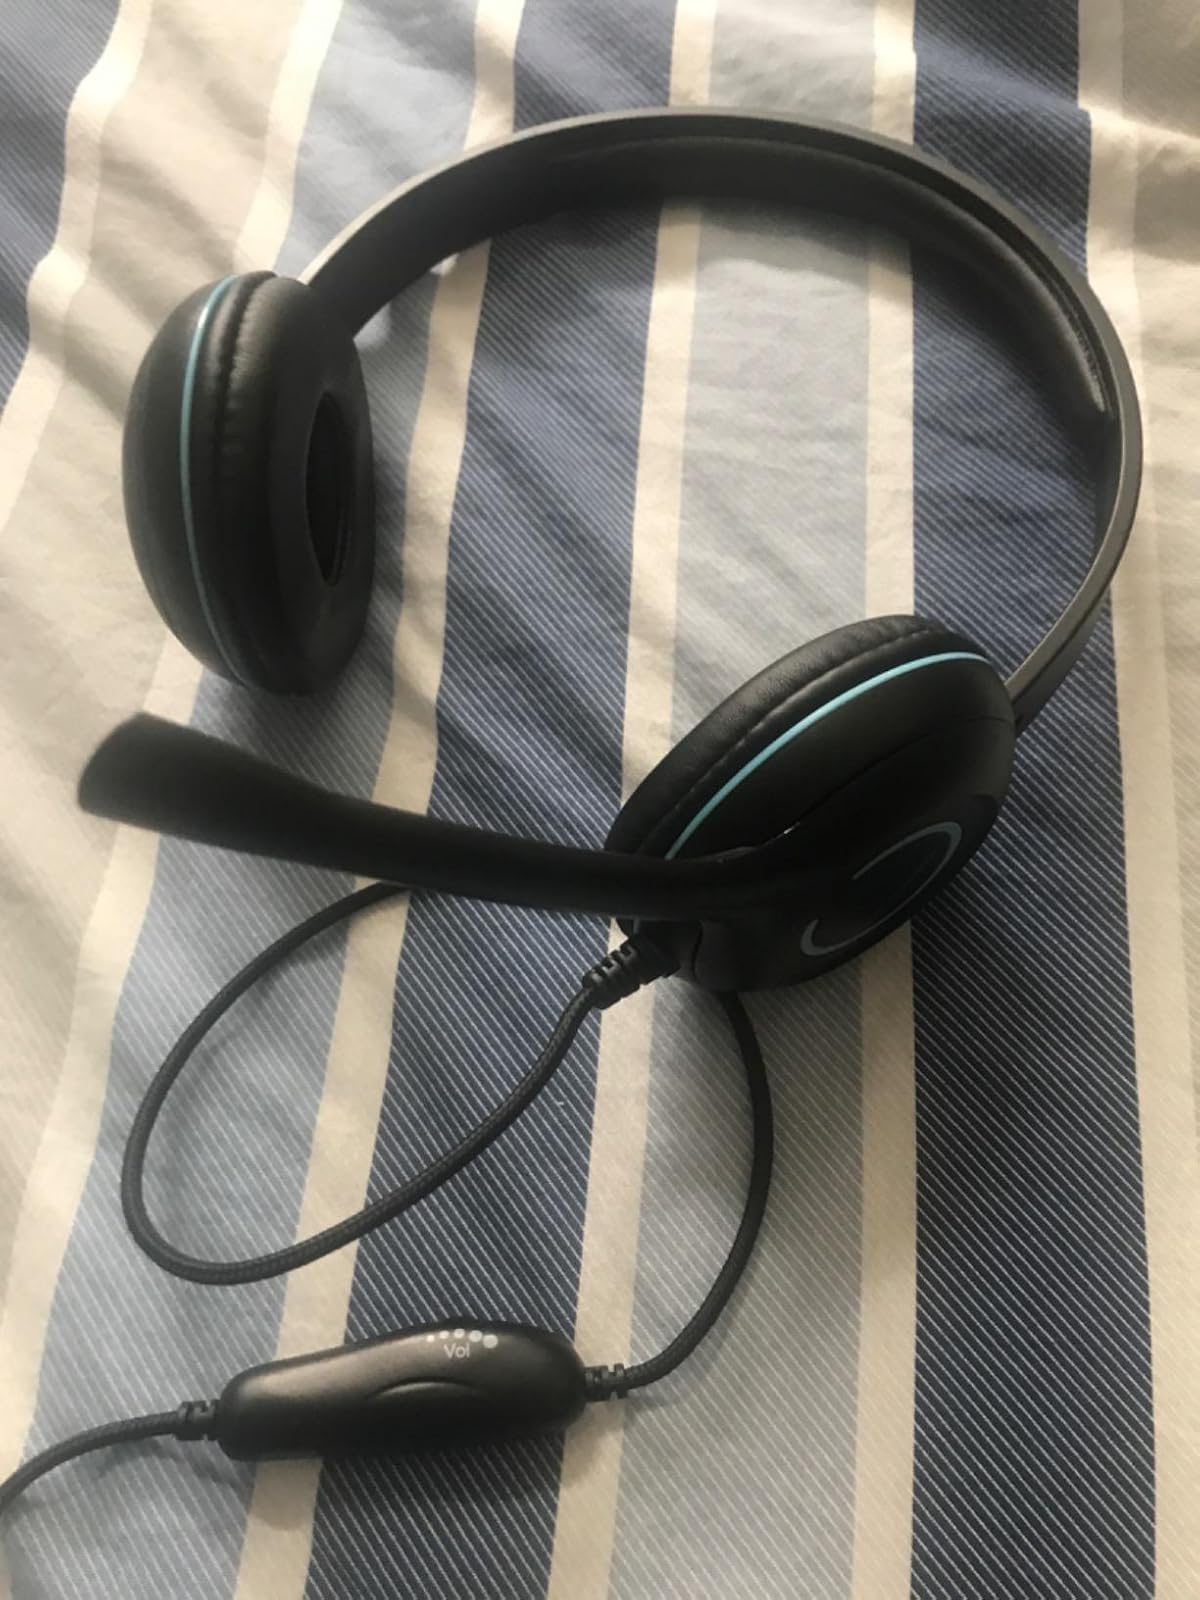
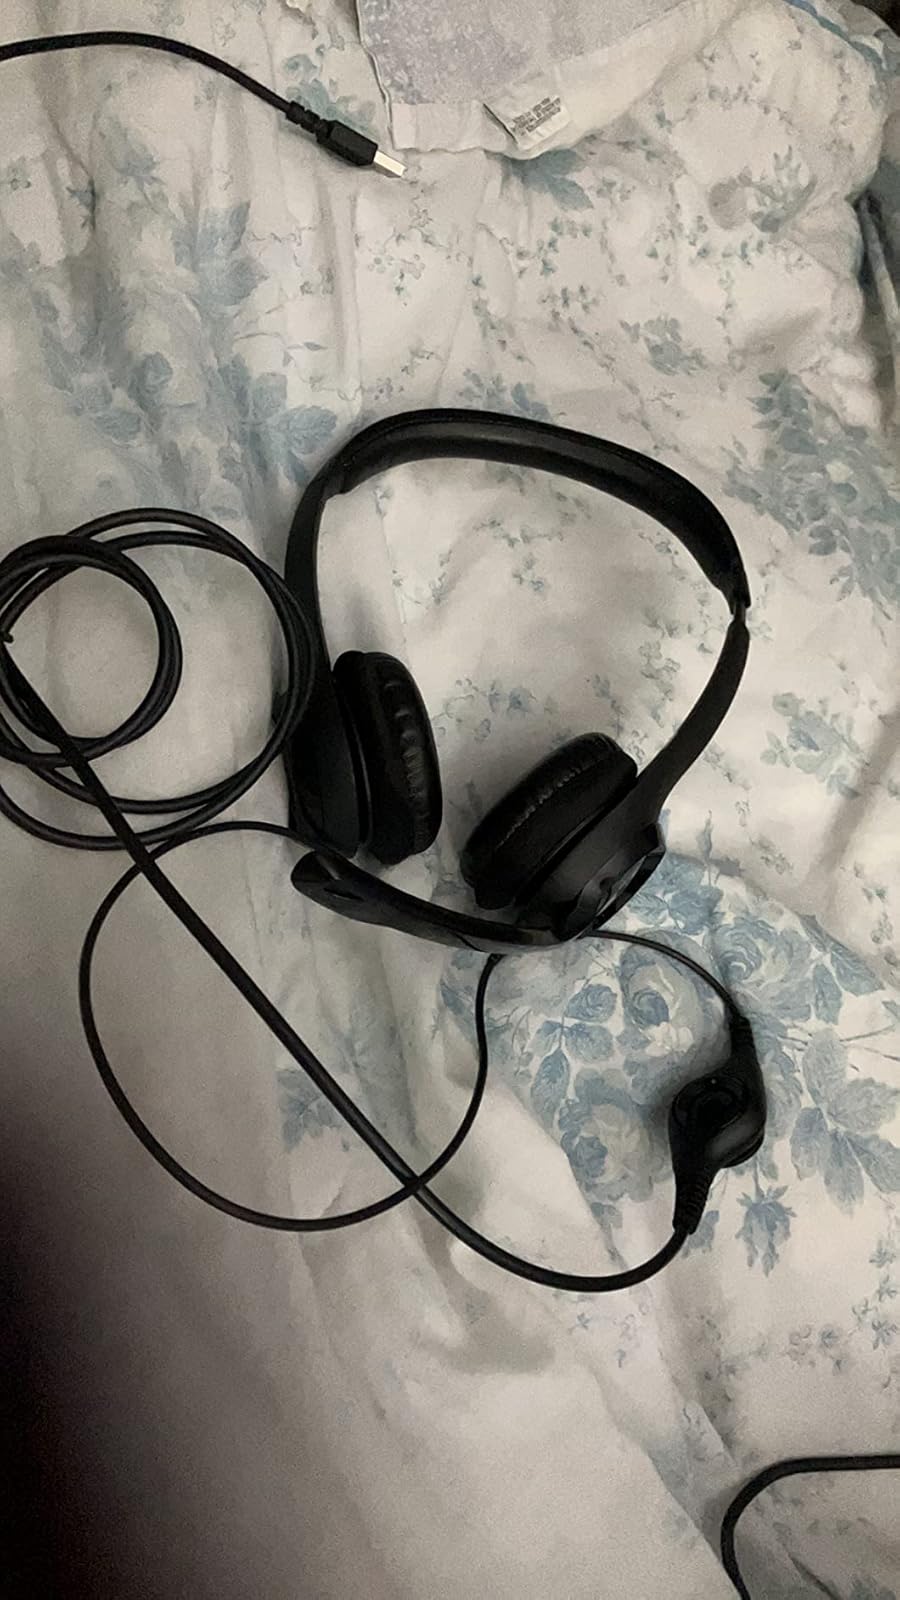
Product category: headphones
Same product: no